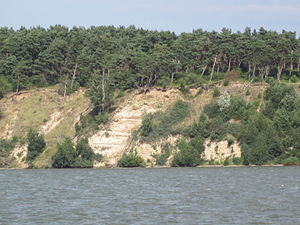
Gnitz
Vestbredden af Gnitz med dem „Weißen Berg“
Gnitz er en halvø på øen Usedom mellem bugten Krumminer Wiek i Peenestrom mod vest og Achterwasser mod øst, syd for kommunen Zinnowitz. Halvøen er identisk med kommunen Lütow i Amt Am Peenestrom i Landkreis Vorpommern-Greifswald i den tyske delstat Mecklenburg-Vorpommern.